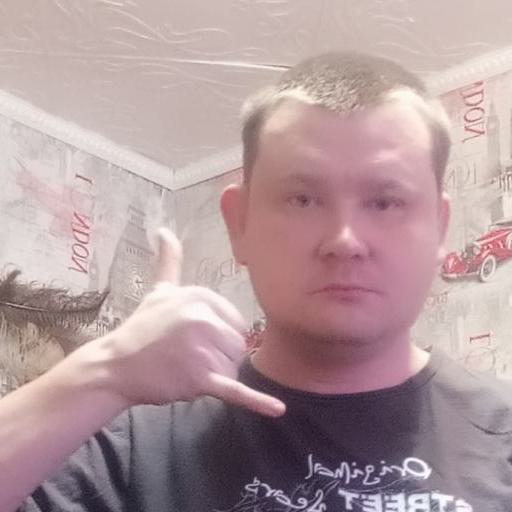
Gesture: call